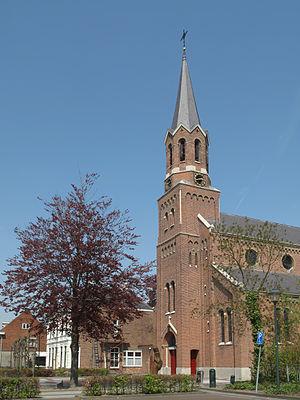
Clinge est un village appartenant à la commune néerlandaise de Hulst, situé dans la province de la Zélande, en Flandre zélandaise. En 2009, le village comptait 2 474 habitants.